Asia–France relations

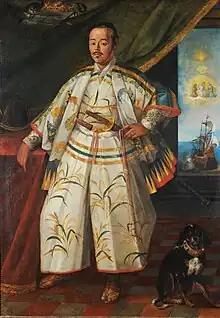
Hasekura Tsunenaga initiated France-Japan relations when he landed in Saint-Tropez in 1615.

In December 1600 a company was formed through the association of Saint-Malo, Laval and Vitré, to trade with the Moluccas and Japan. Two ships, the "Croissant" and the "Corbin", were sent around the Cape in May 1601. One was wrecked in the Maldives, leading to the adventure of François Pyrard de Laval who managed to return to France in 1611. The second ship, carrying François Martin de Vitré, reached Ceylon and traded with Acheh in Sumatra, but was captured by the Dutch on the return leg at Cape Finisterre. François Martin de Vitré was the first Frenchman to write an account of travels to the Far East in 1604, at the request of Henry IV, and from that time numerous accounts on Asia were published.